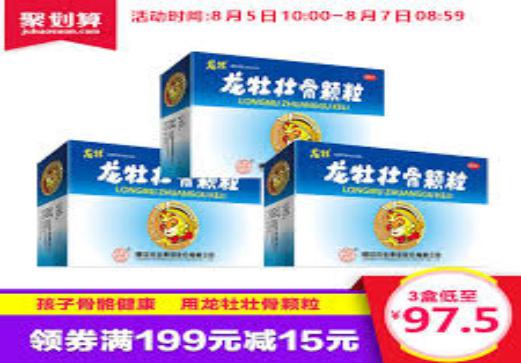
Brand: longmu-2
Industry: Medical